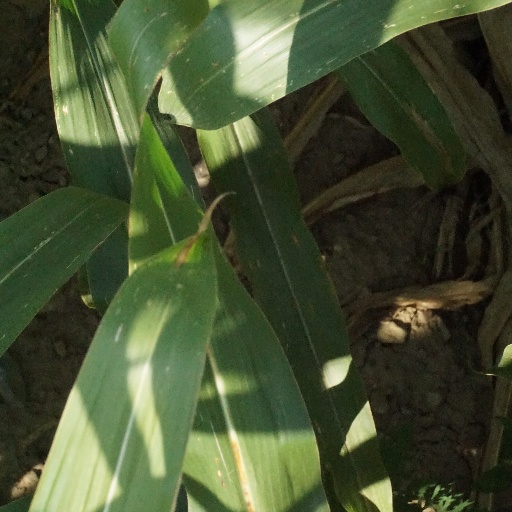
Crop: maize; corn